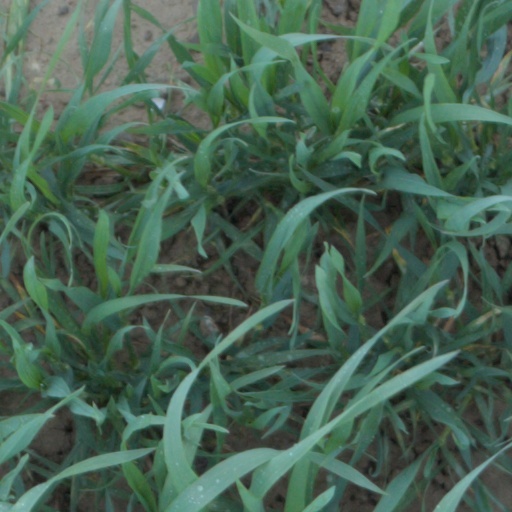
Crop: wheat